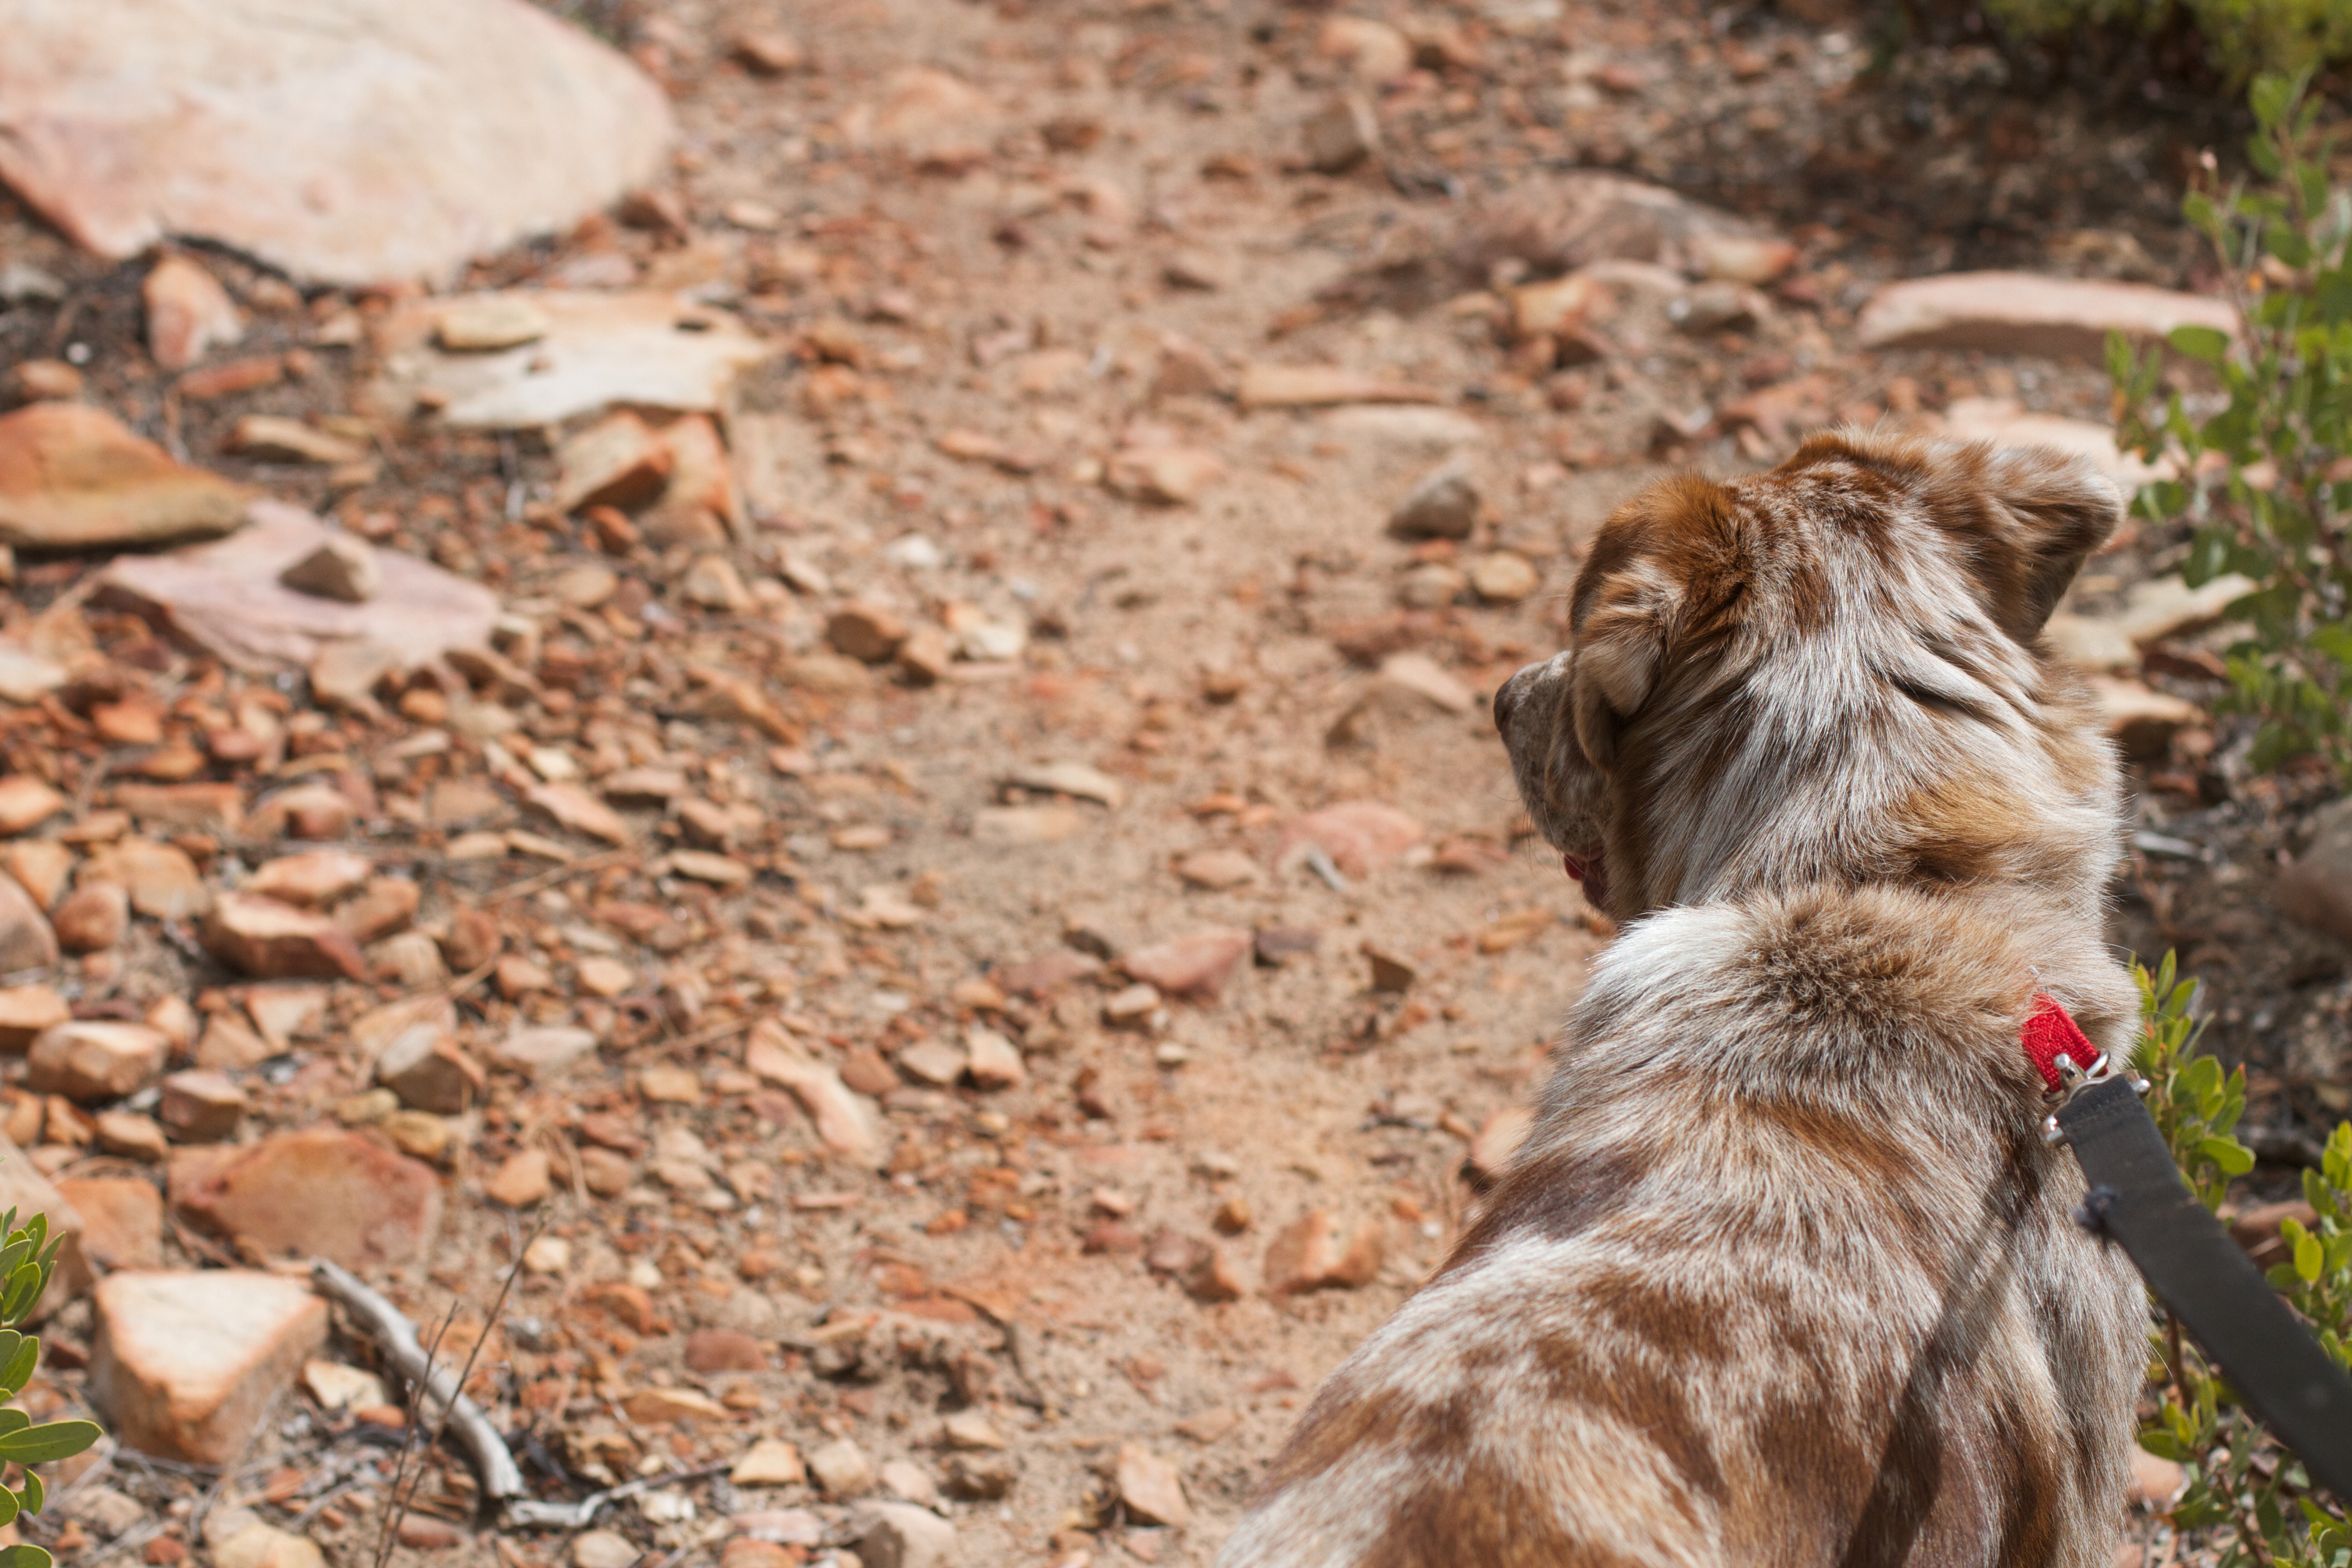
wildlife, zoo, mammal, fauna, vertebrate, felix, safari, cat like mammal